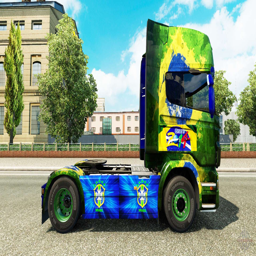
brasil skin for truck for vehicle simulation video game